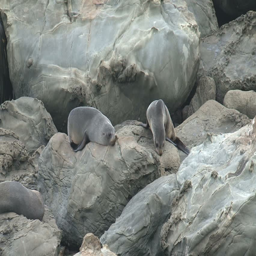
seals fighting for a spot to sleep on the rocks